History of the Labour Party (Ireland)

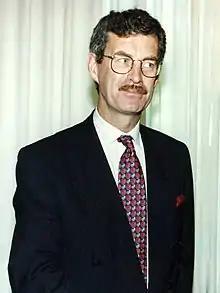
Labour participated in coalition governments in the 1980s and 1990s under the leadership of Michael O'Leary and Dick Spring (pictured). The latter oversaw the expulsion of hardline elements within the party

William 'Bill' Norton, youngest of the seven sitting Labour TDs, was chosen as party leader on 26 February 1932, succeeding Thomas J. O'Connell, who had lost his seat. In 1932, the Labour Party supported Éamon de Valera's first Fianna Fáil government, which had proposed a programme of social reform with which the party was in sympathy. As the Fianna Fáil developed and distanced itself from being seen as just an isolated component of the larger republican movement, socio-economic issues became more significant inside the party. The resolutions passed at the 1929 Ard Fheis started with addressing the issue of unemployment and concluded with a call for the provision of homes for workers. A contemporaneous conservative commentator noted that there was a growing focus on the advancement of domestic industry, making it a greater challenge to distinguish between the policies of Fianna Fáil and Labour. Despite often aligning with Fianna Fáil to oppose the Cosgrave led government at the time, Labour Party representatives saw FF and CnG as essentially equivalent. Undoubtedly, the resemblance of the two parties was so evident that anger within Labour regarding the widespread backing that they received could be observed.